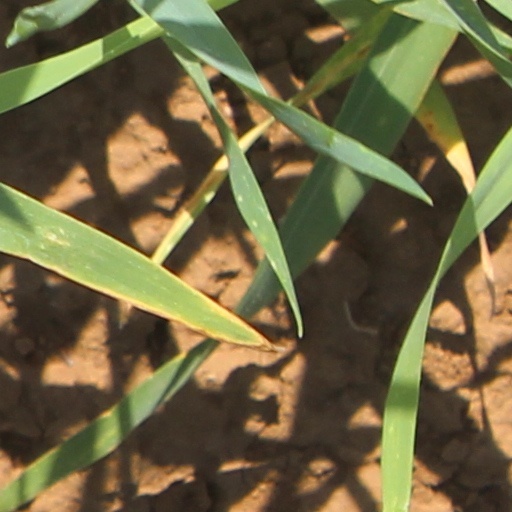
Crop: wheat